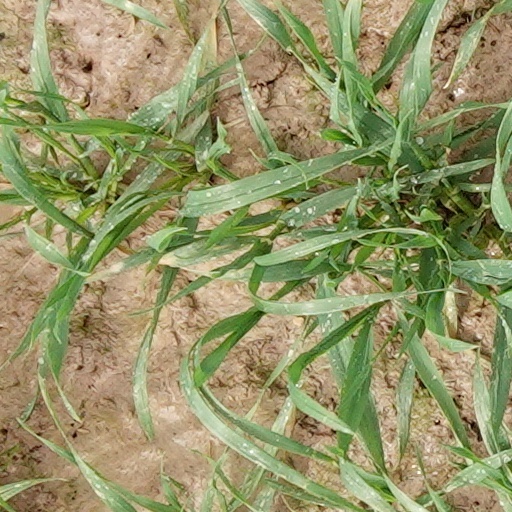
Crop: wheat